Anne Gastinel

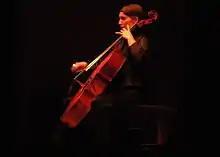
Anne Gastinel at the La Folle Journée in 2009

Gastinel was born in Tassin-la-Demi-Lune, a town close to Lyon. She has three sisters and one brother. Both of her parents are musicians and passed their passion down to their children. Her father composes pieces and her mother plays the piano.